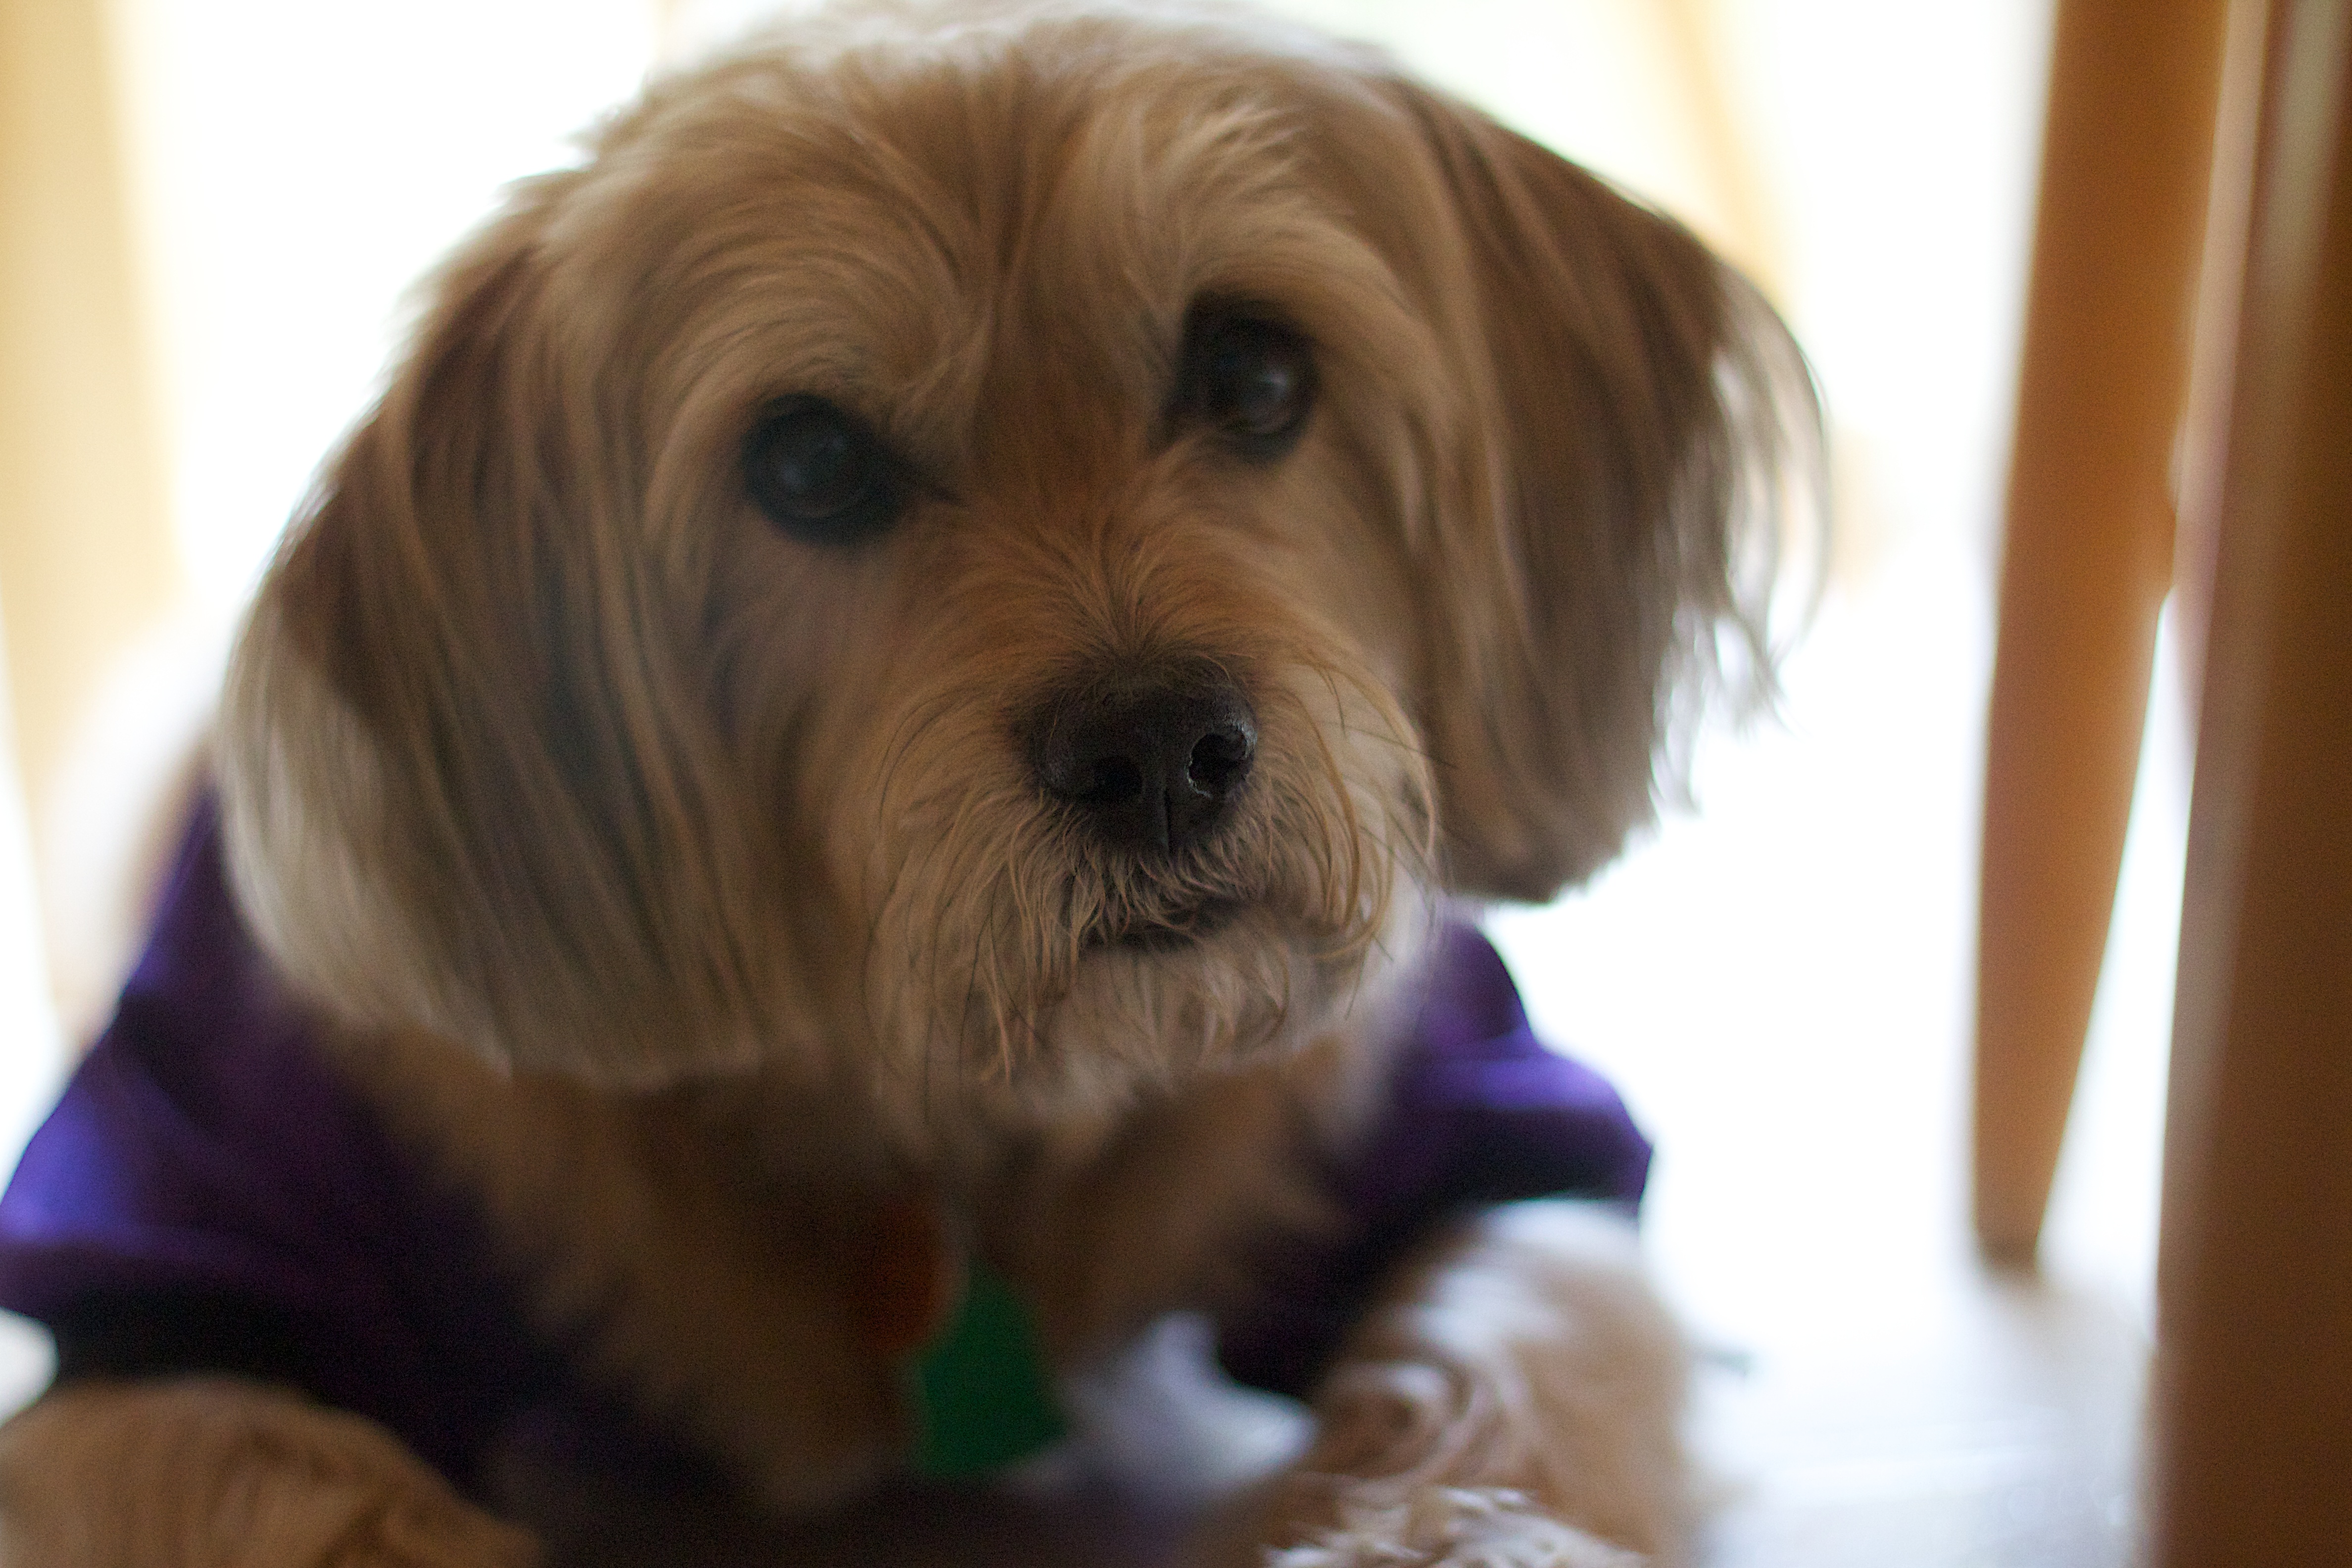
puppy, dog, mammal, vertebrate, odyssey, dog breed, lhasa apso, cavapoo, goldendoodle, cockapoo, havanese, dog like mammal, schnoodle, dog crossbreeds, morkie, norfolk terrier, cavachon, poodle crossbreed